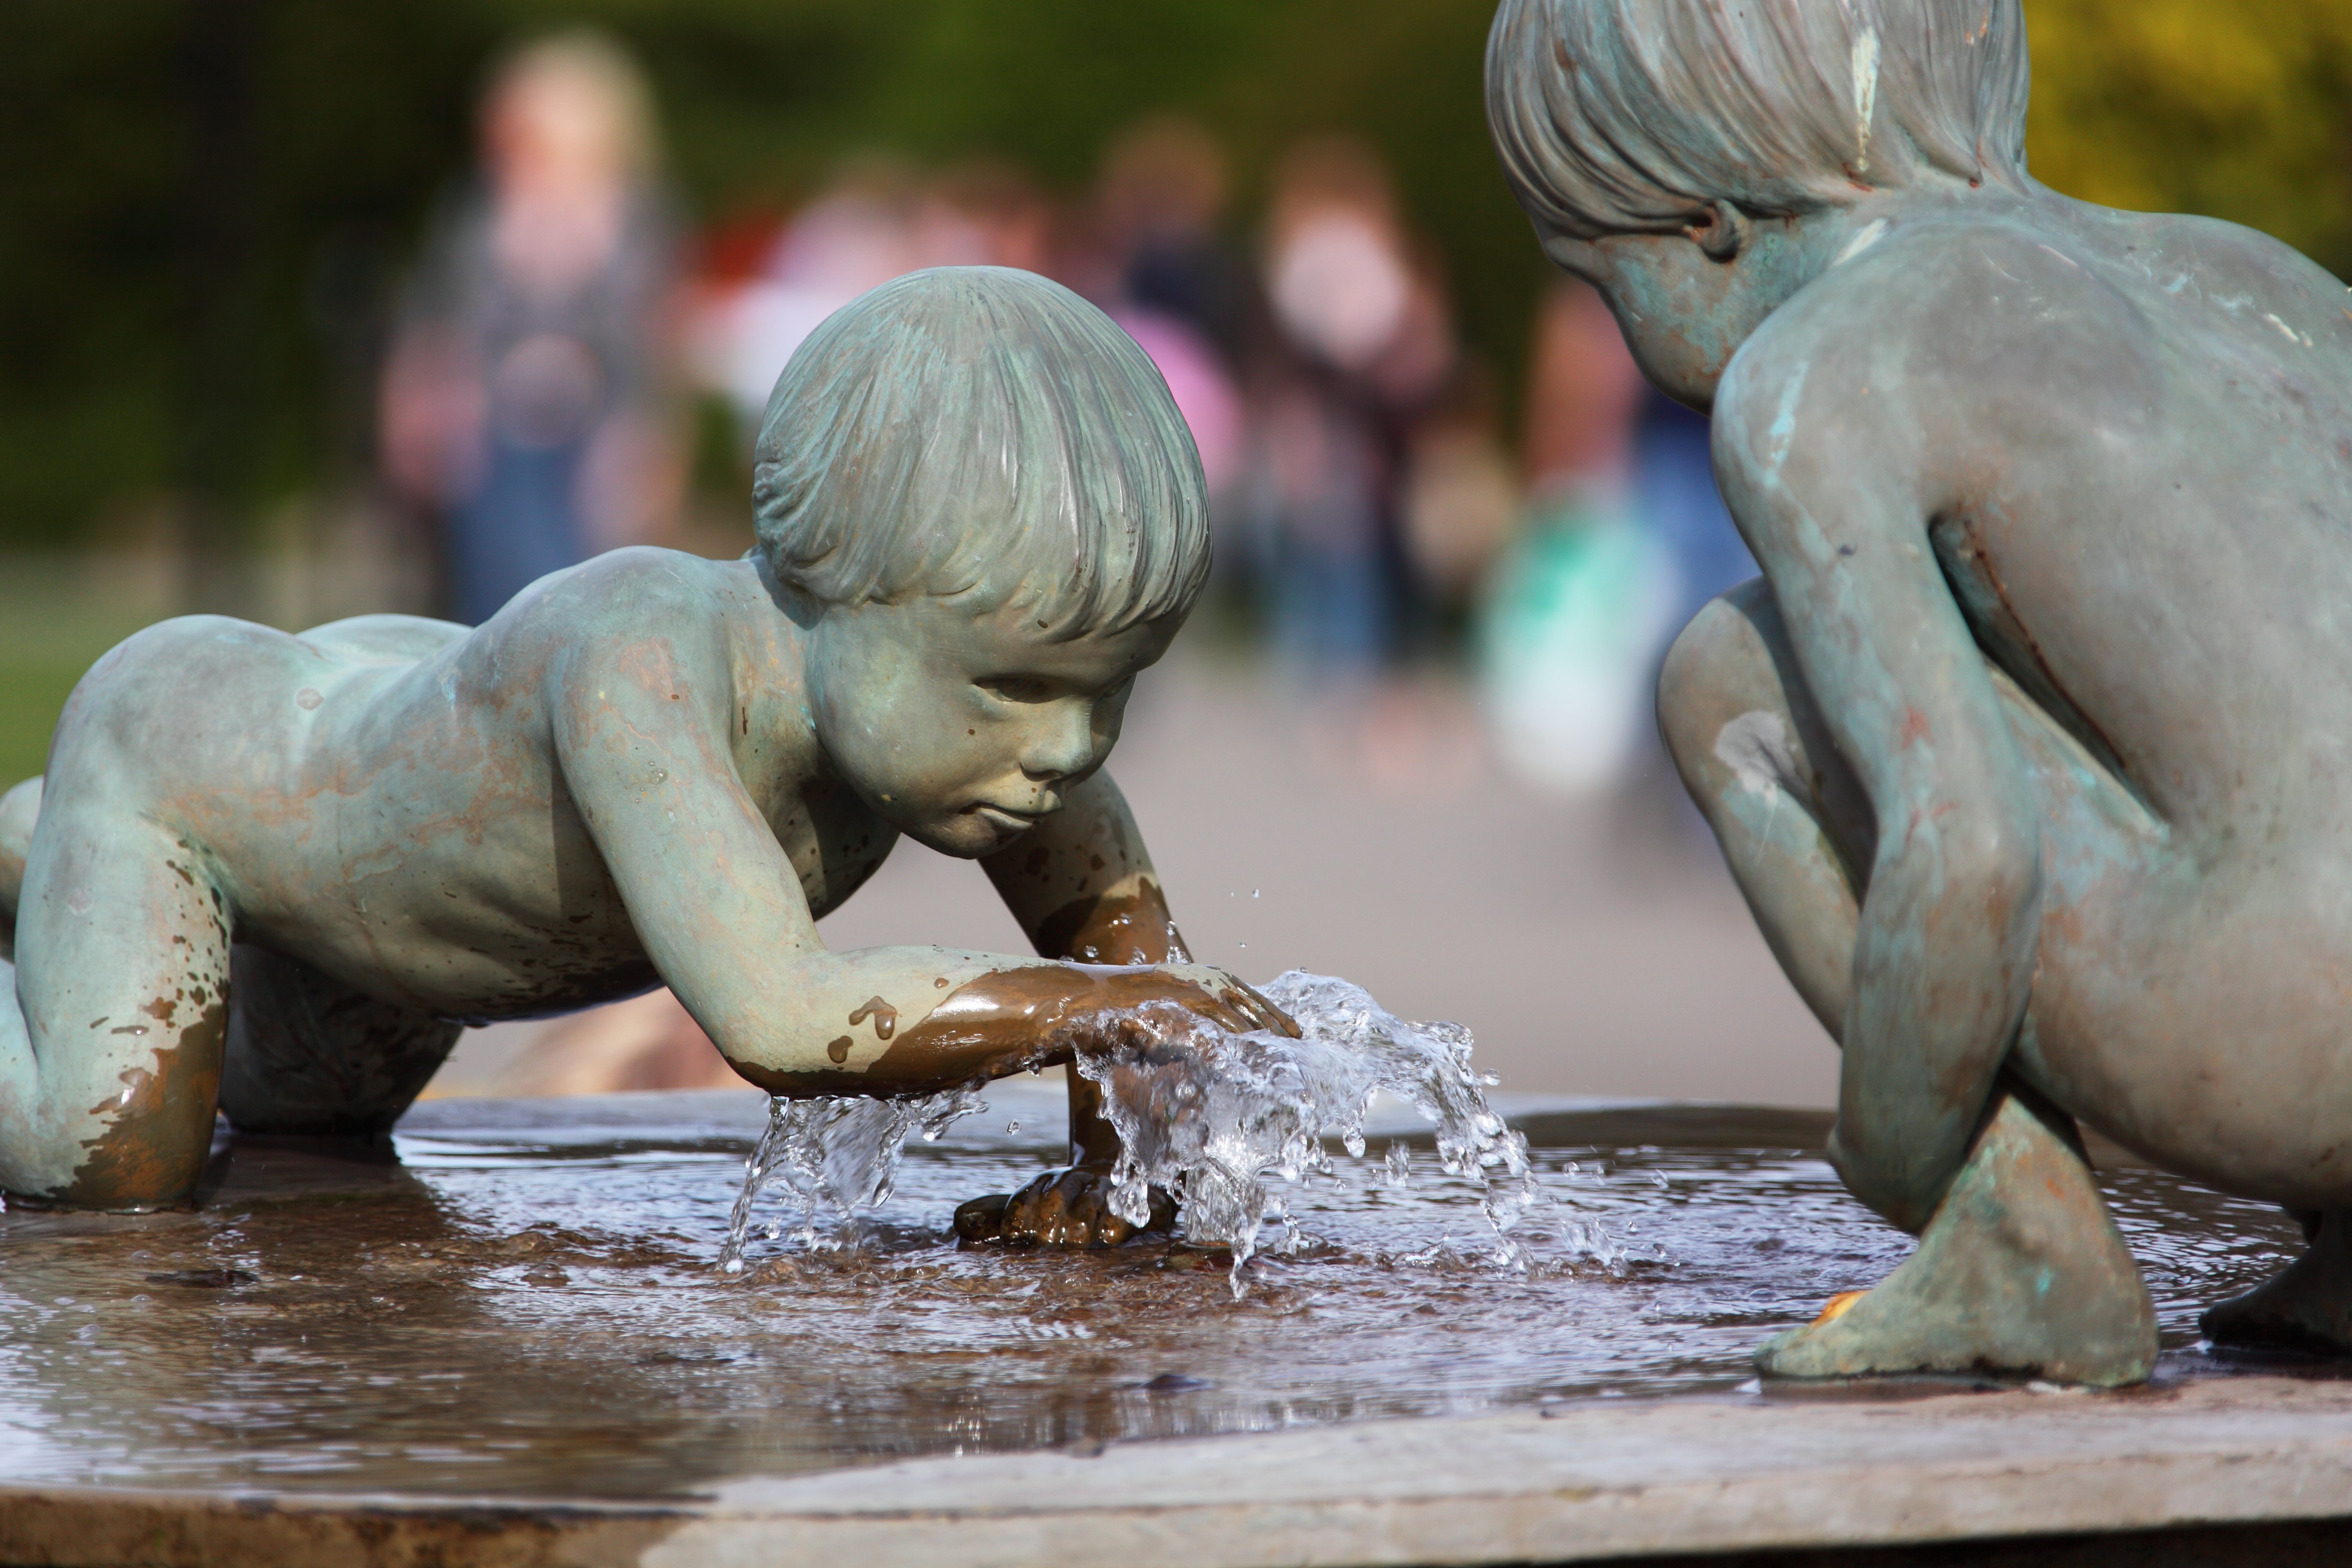
water, boy, monument, statue, mud, park, sculpture, art, boys, little, fountain, mythology, human positions